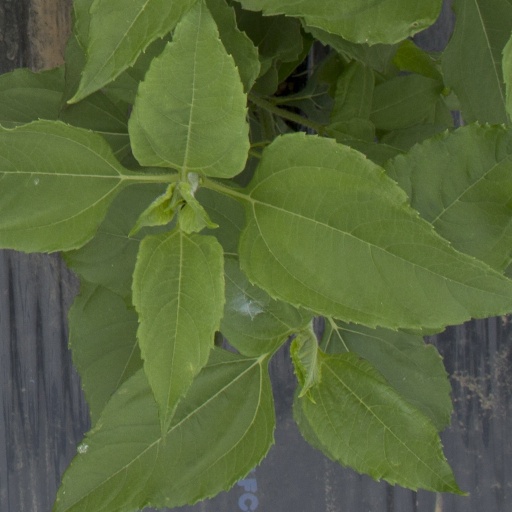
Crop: Jerusalem artichoke